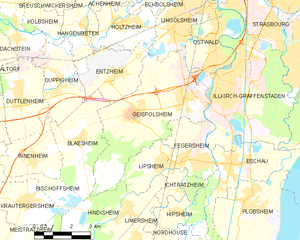
Carte des communes françaises